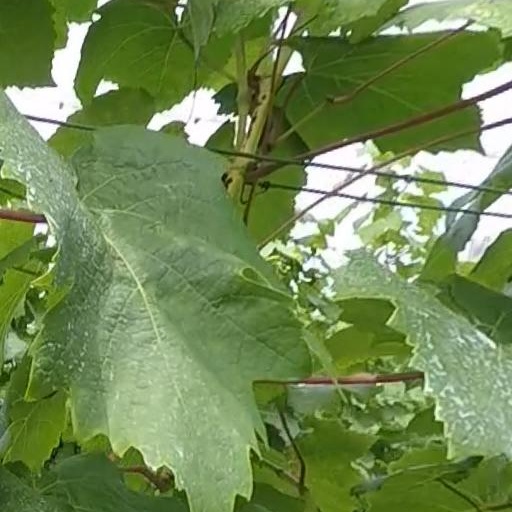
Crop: grape